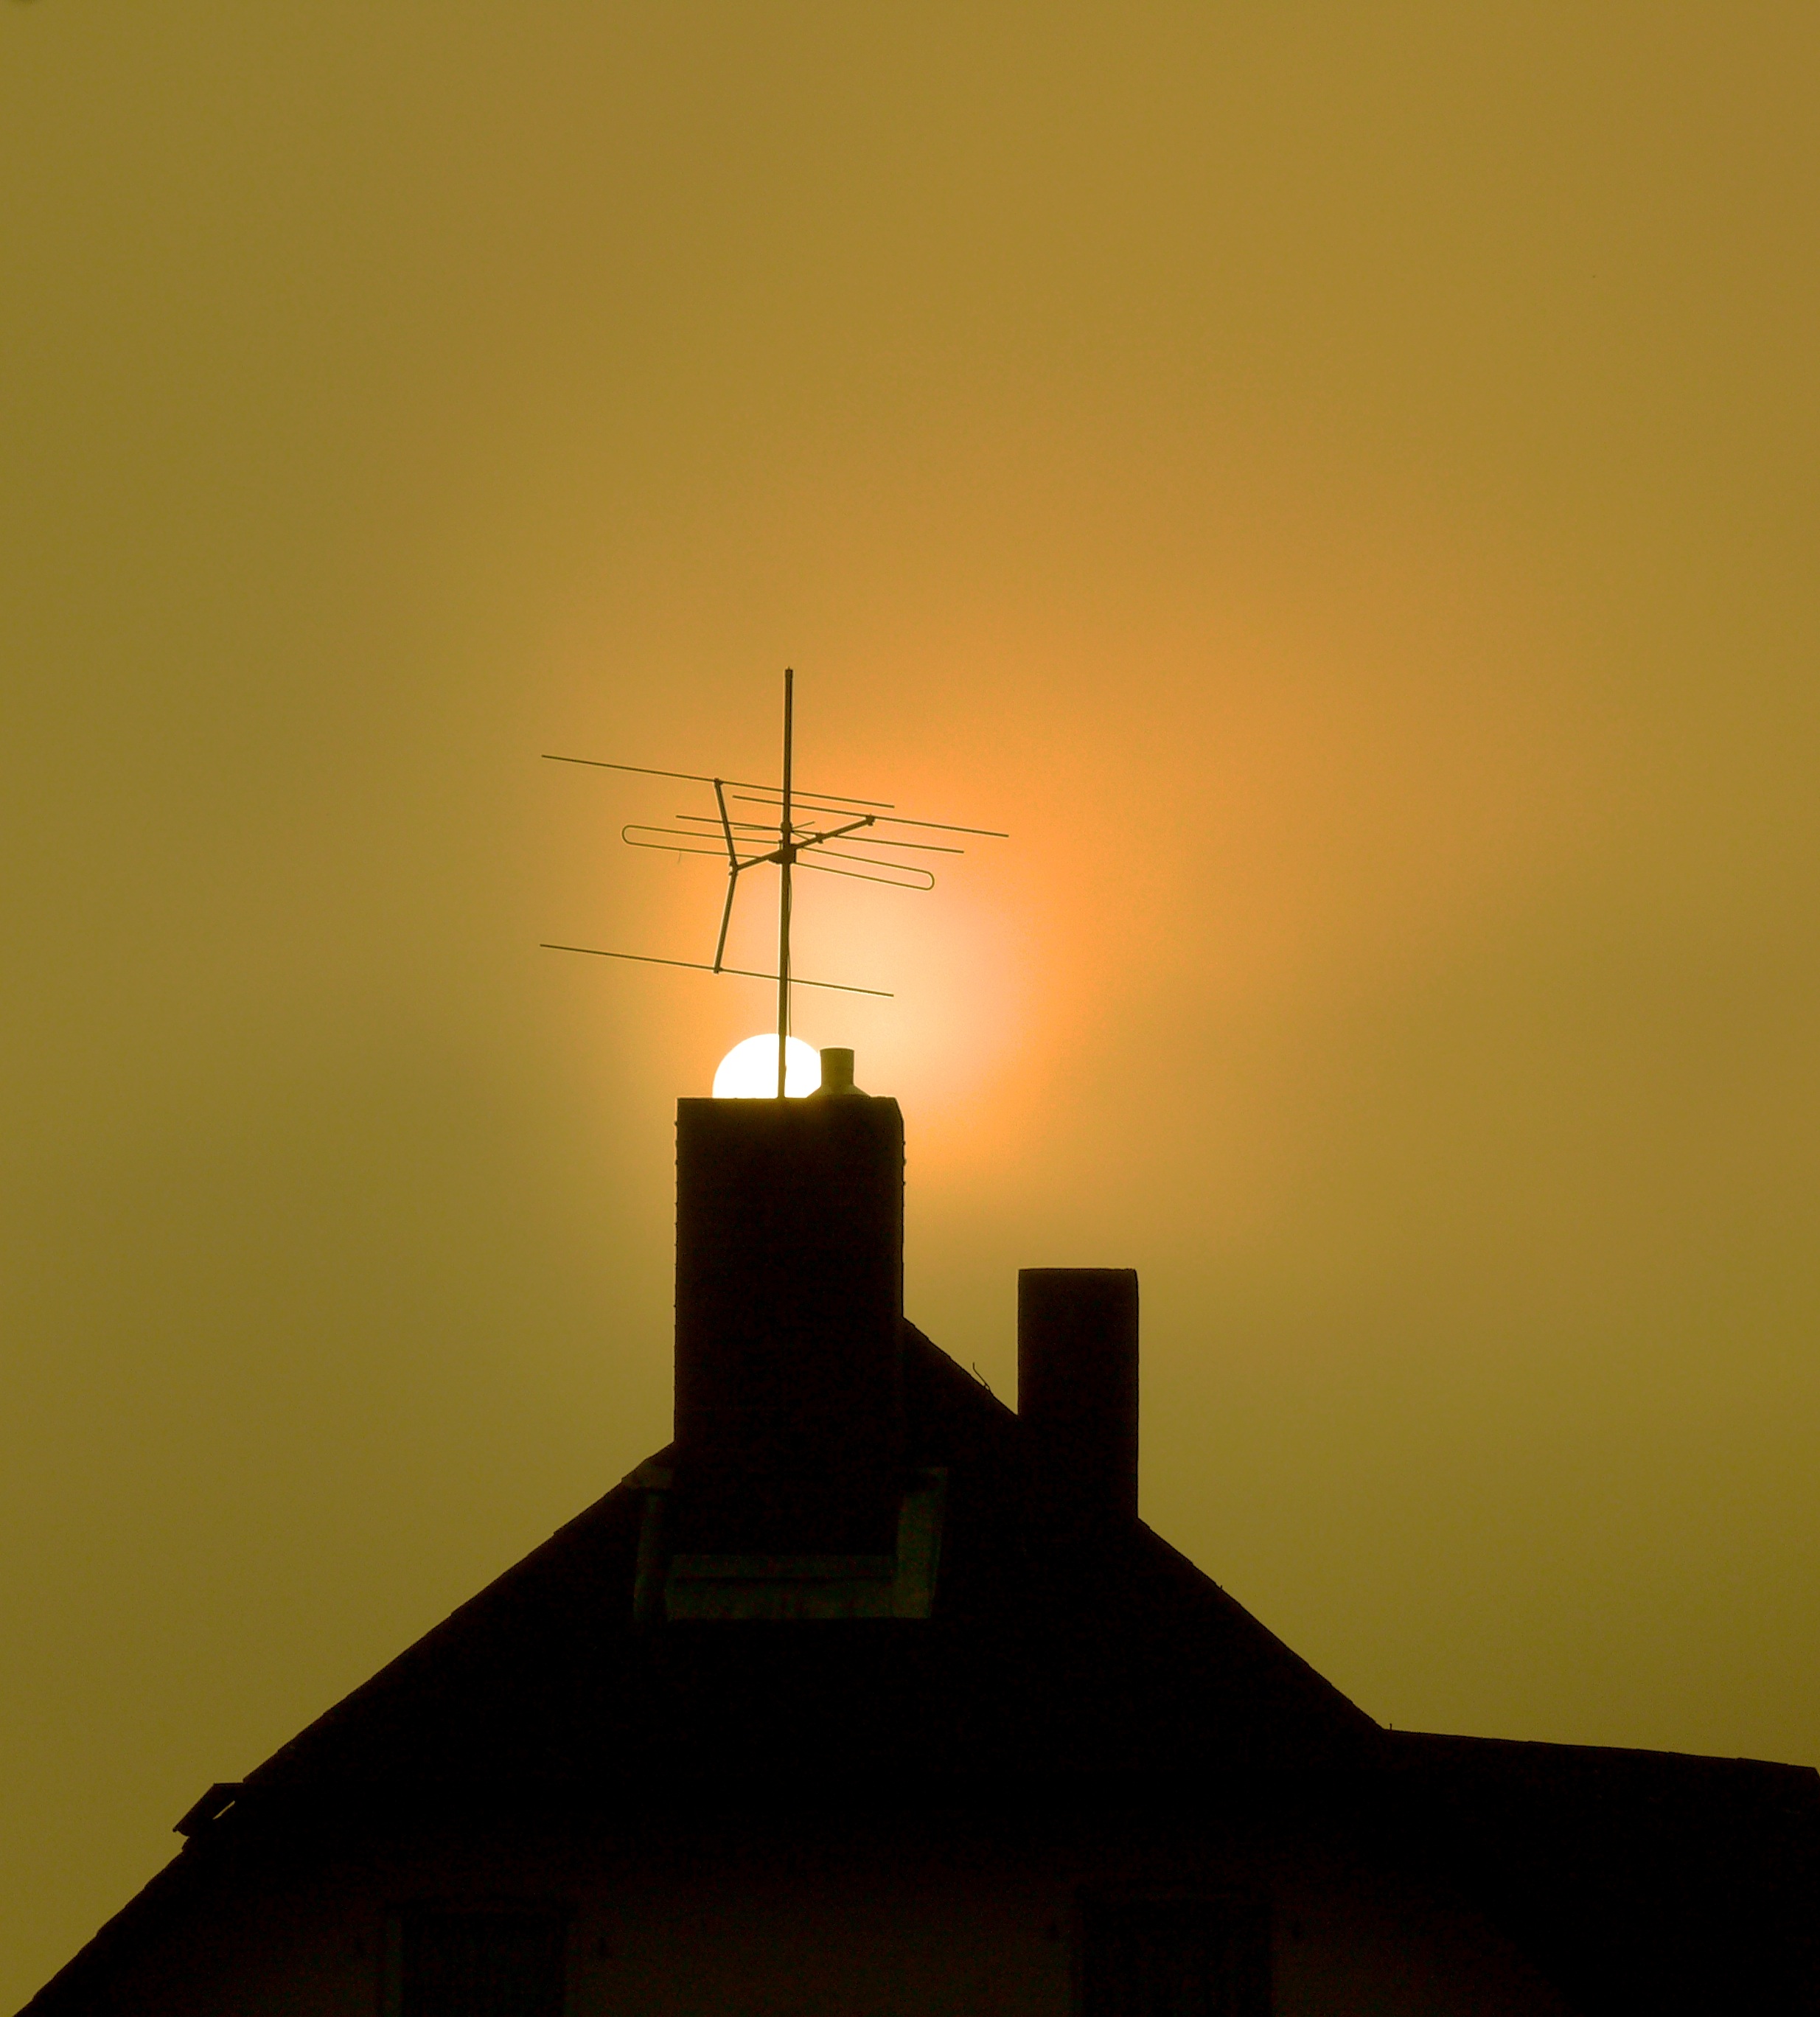
silhouette, light, sky, sunshine, sun, sunrise, sunset, night, sunlight, morning, roof, building, dawn, home, dusk, antenna, evening, tower, chimney, fireplace, lighting, spotlight, afterglow, phenomenon, disappear, house roof, natural phenomenon, atmospheric phenomenon